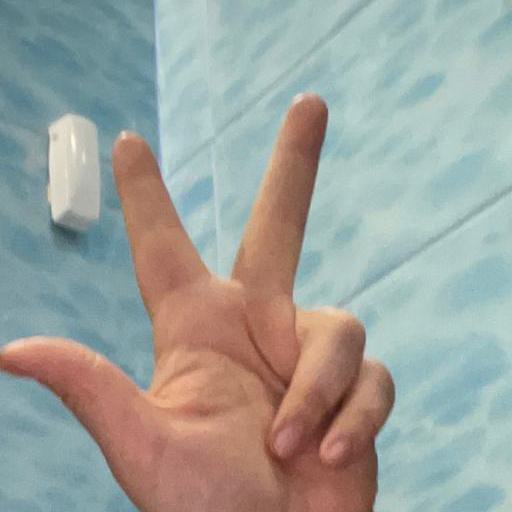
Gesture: three2